Renee Paquette

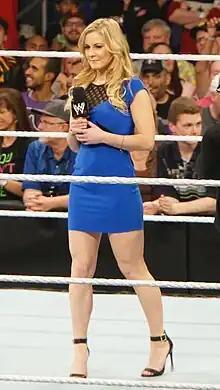
Renee Young in April 2014

Young began co-hosting the World Tour segments, which was a segment detailing the city they were filming in, showcasing various tourist attractions, before later being promoted as a third main presenter on the "JBL and Cole Show", which was shown on YouTube and WWE's website, until its cancellation in June 2015. It received a Slammy Award for Favorite Web Show of the Year. She also presented "WWE Vintage Collection" alongside Gene Okerlund.